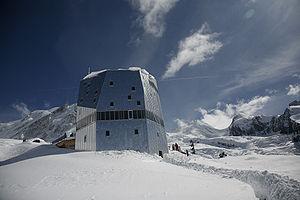
Nouvelle Cabane (refuge) du Mont Rose
Un refuge de montagne est un bâtiment situé en montagne et destiné à fournir abri et éventuellement nourriture aux alpinistes et randonneurs.
Les refuges listés ici sont des refuges de montagne, à vocation initiale de tourisme montagnard, en partie gérés par le Club alpin français en France et par le Club alpin suisse en Suisse.
La cabane du Mont-Rose est un refuge de montagne du Club alpin suisse situé à 2 882 m d'altitude dans le canton du Valais. Un nouveau bâtiment a été construit et inauguré en 2009. Le projet de construction a été élaboré par l'École polytechnique fédérale de Zurich en collaboration avec le Club alpin suisse.
Le Club alpin suisse est un club suisse créé le 19 avril 1863. Il participe au développement de l'environnement alpin et de l'alpinisme. Il œuvre en faveur d'une pratique responsable des sports de montagne et d'un large accès de l'espace alpin au public désireux de pratiquer les sports de montagne. Il s'engage pour le développement durable et la sauvegarde de l'environnement alpin.